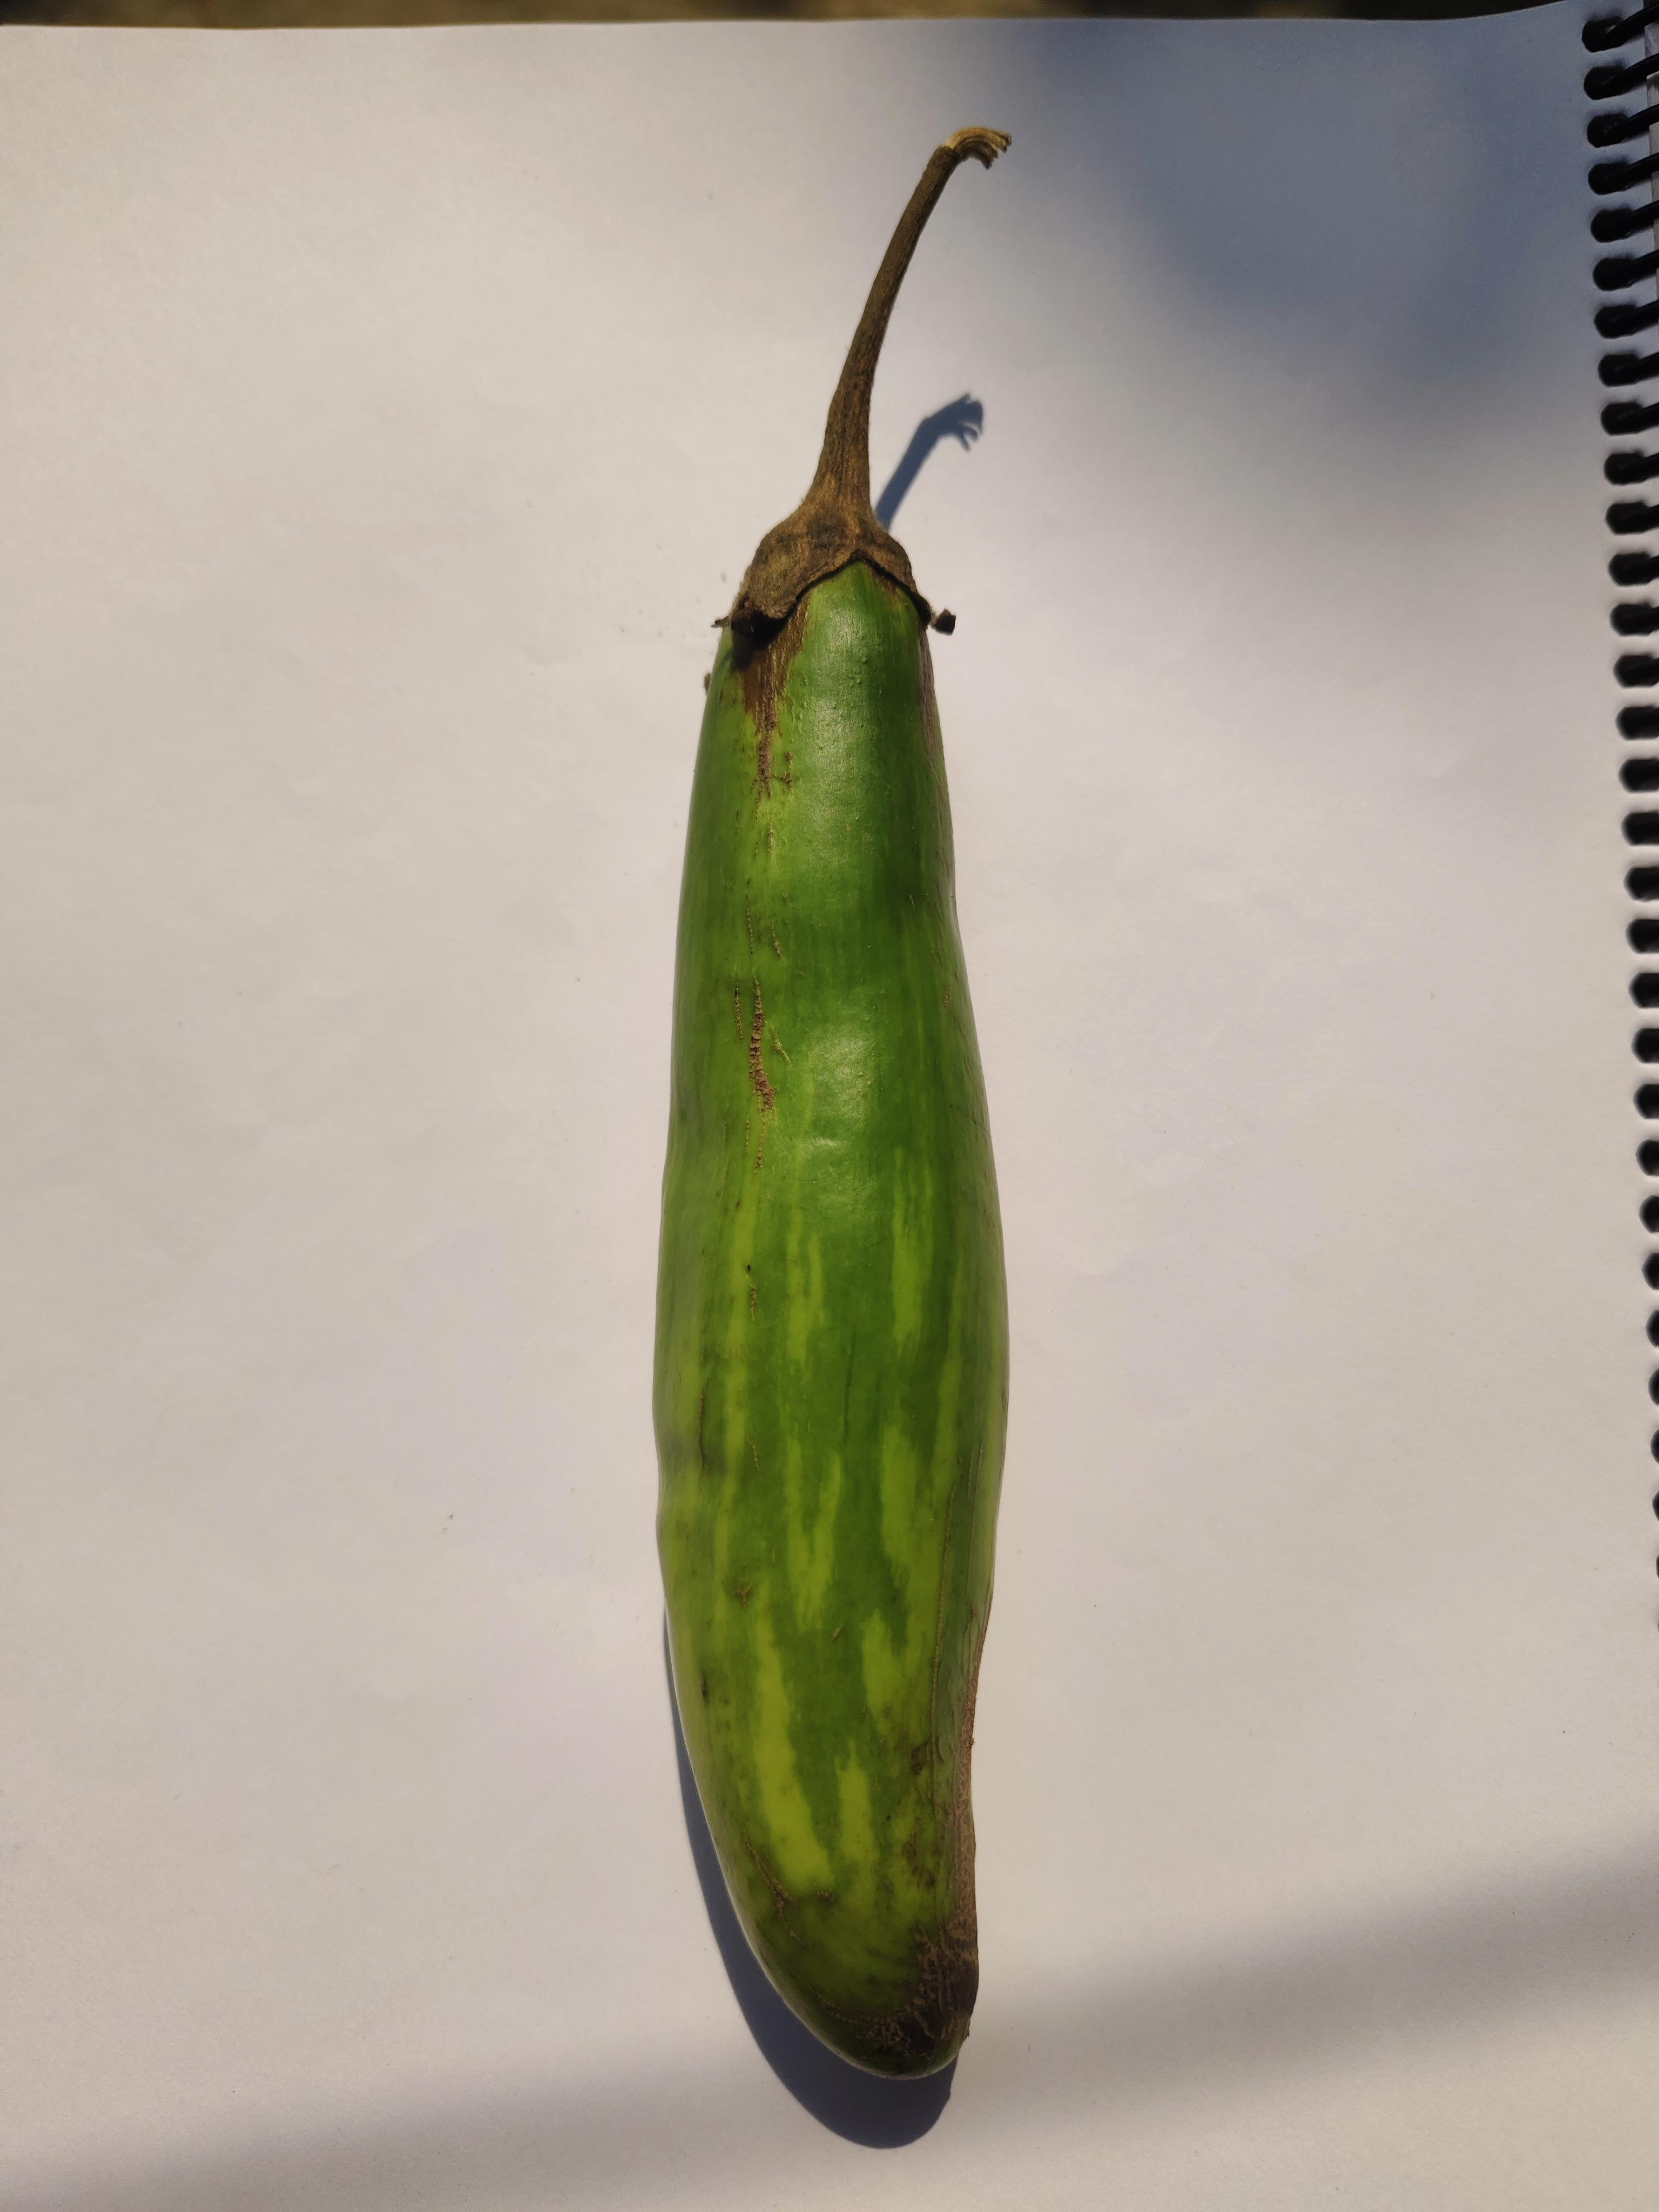
Label: Brinjal